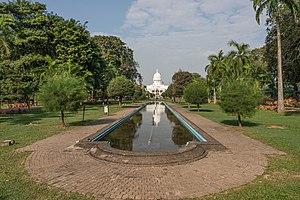
Le parc Viharamahadevi est un parc public, qui est implanté dans le port de Colombo, face à un édifice construit à l'époque où Ceylan était une colonie britannique entre 1802 et 1948. Il se trouve non loin du Musée national du Sri Lanka. Le plus ancien et le plus grand parc de la ville, porte le nom de Viharamahadevi, fille de Tissa, roi de Kalyani elle fut la mère du roi Dutugamunu, Dutugemunu qui a régné de 161 à 137 avant notre ère, et qui a étendu la puissance de Rajarata sur l'ensemble de l'île de Sri Lanka.